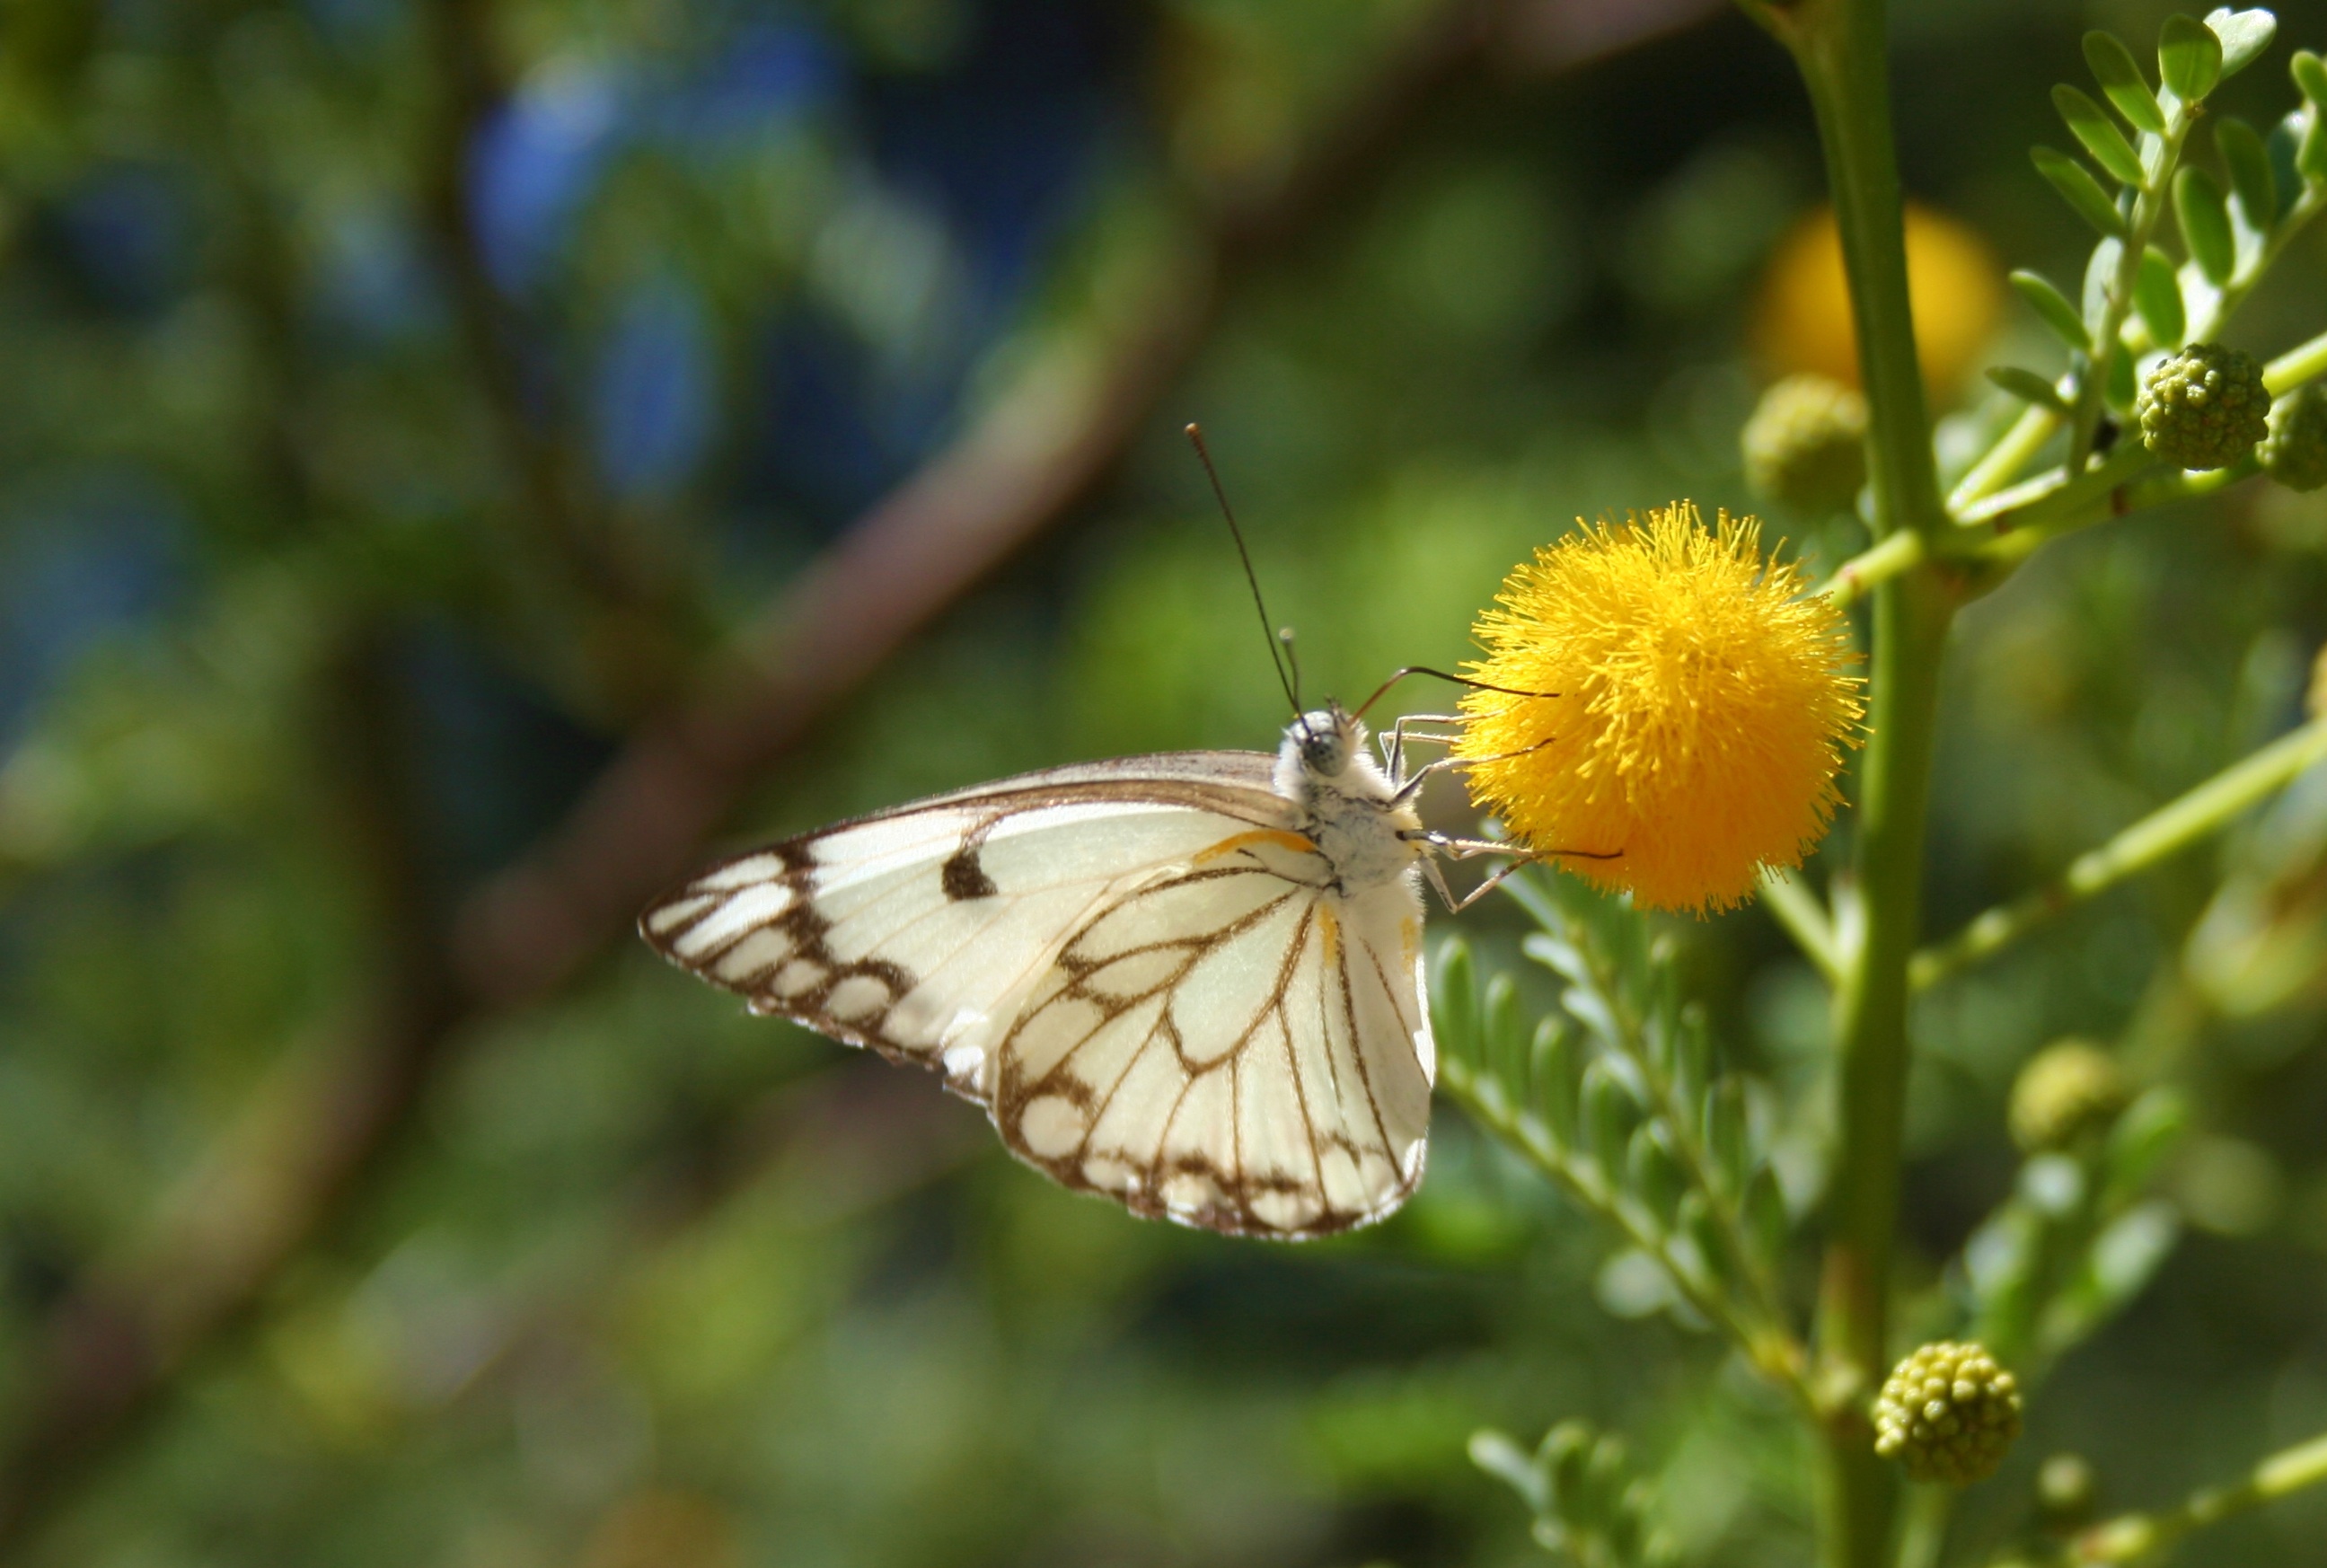
nature, flower, wildlife, insect, botany, butterfly, flora, fauna, invertebrate, close up, monarch butterfly, nectar, pieridae, macro photography, arthropod, pollinator, moths and butterflies, lycaenid, brush footed butterfly, colias